On Thin Ice (comedy group)

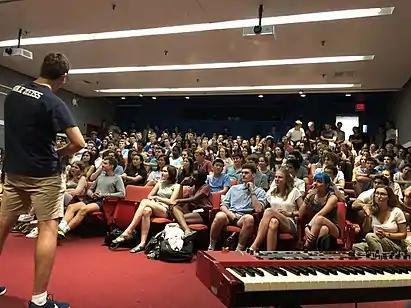
On Thin Ice performing an improv game at one of their shows.

On Thin Ice, (OTI) is Harvard College's oldest improvisational comedy group. OTI specializes in short-form improvisational theater taking the form of various comedy games in the style of Whose Line Is It Anyway?.